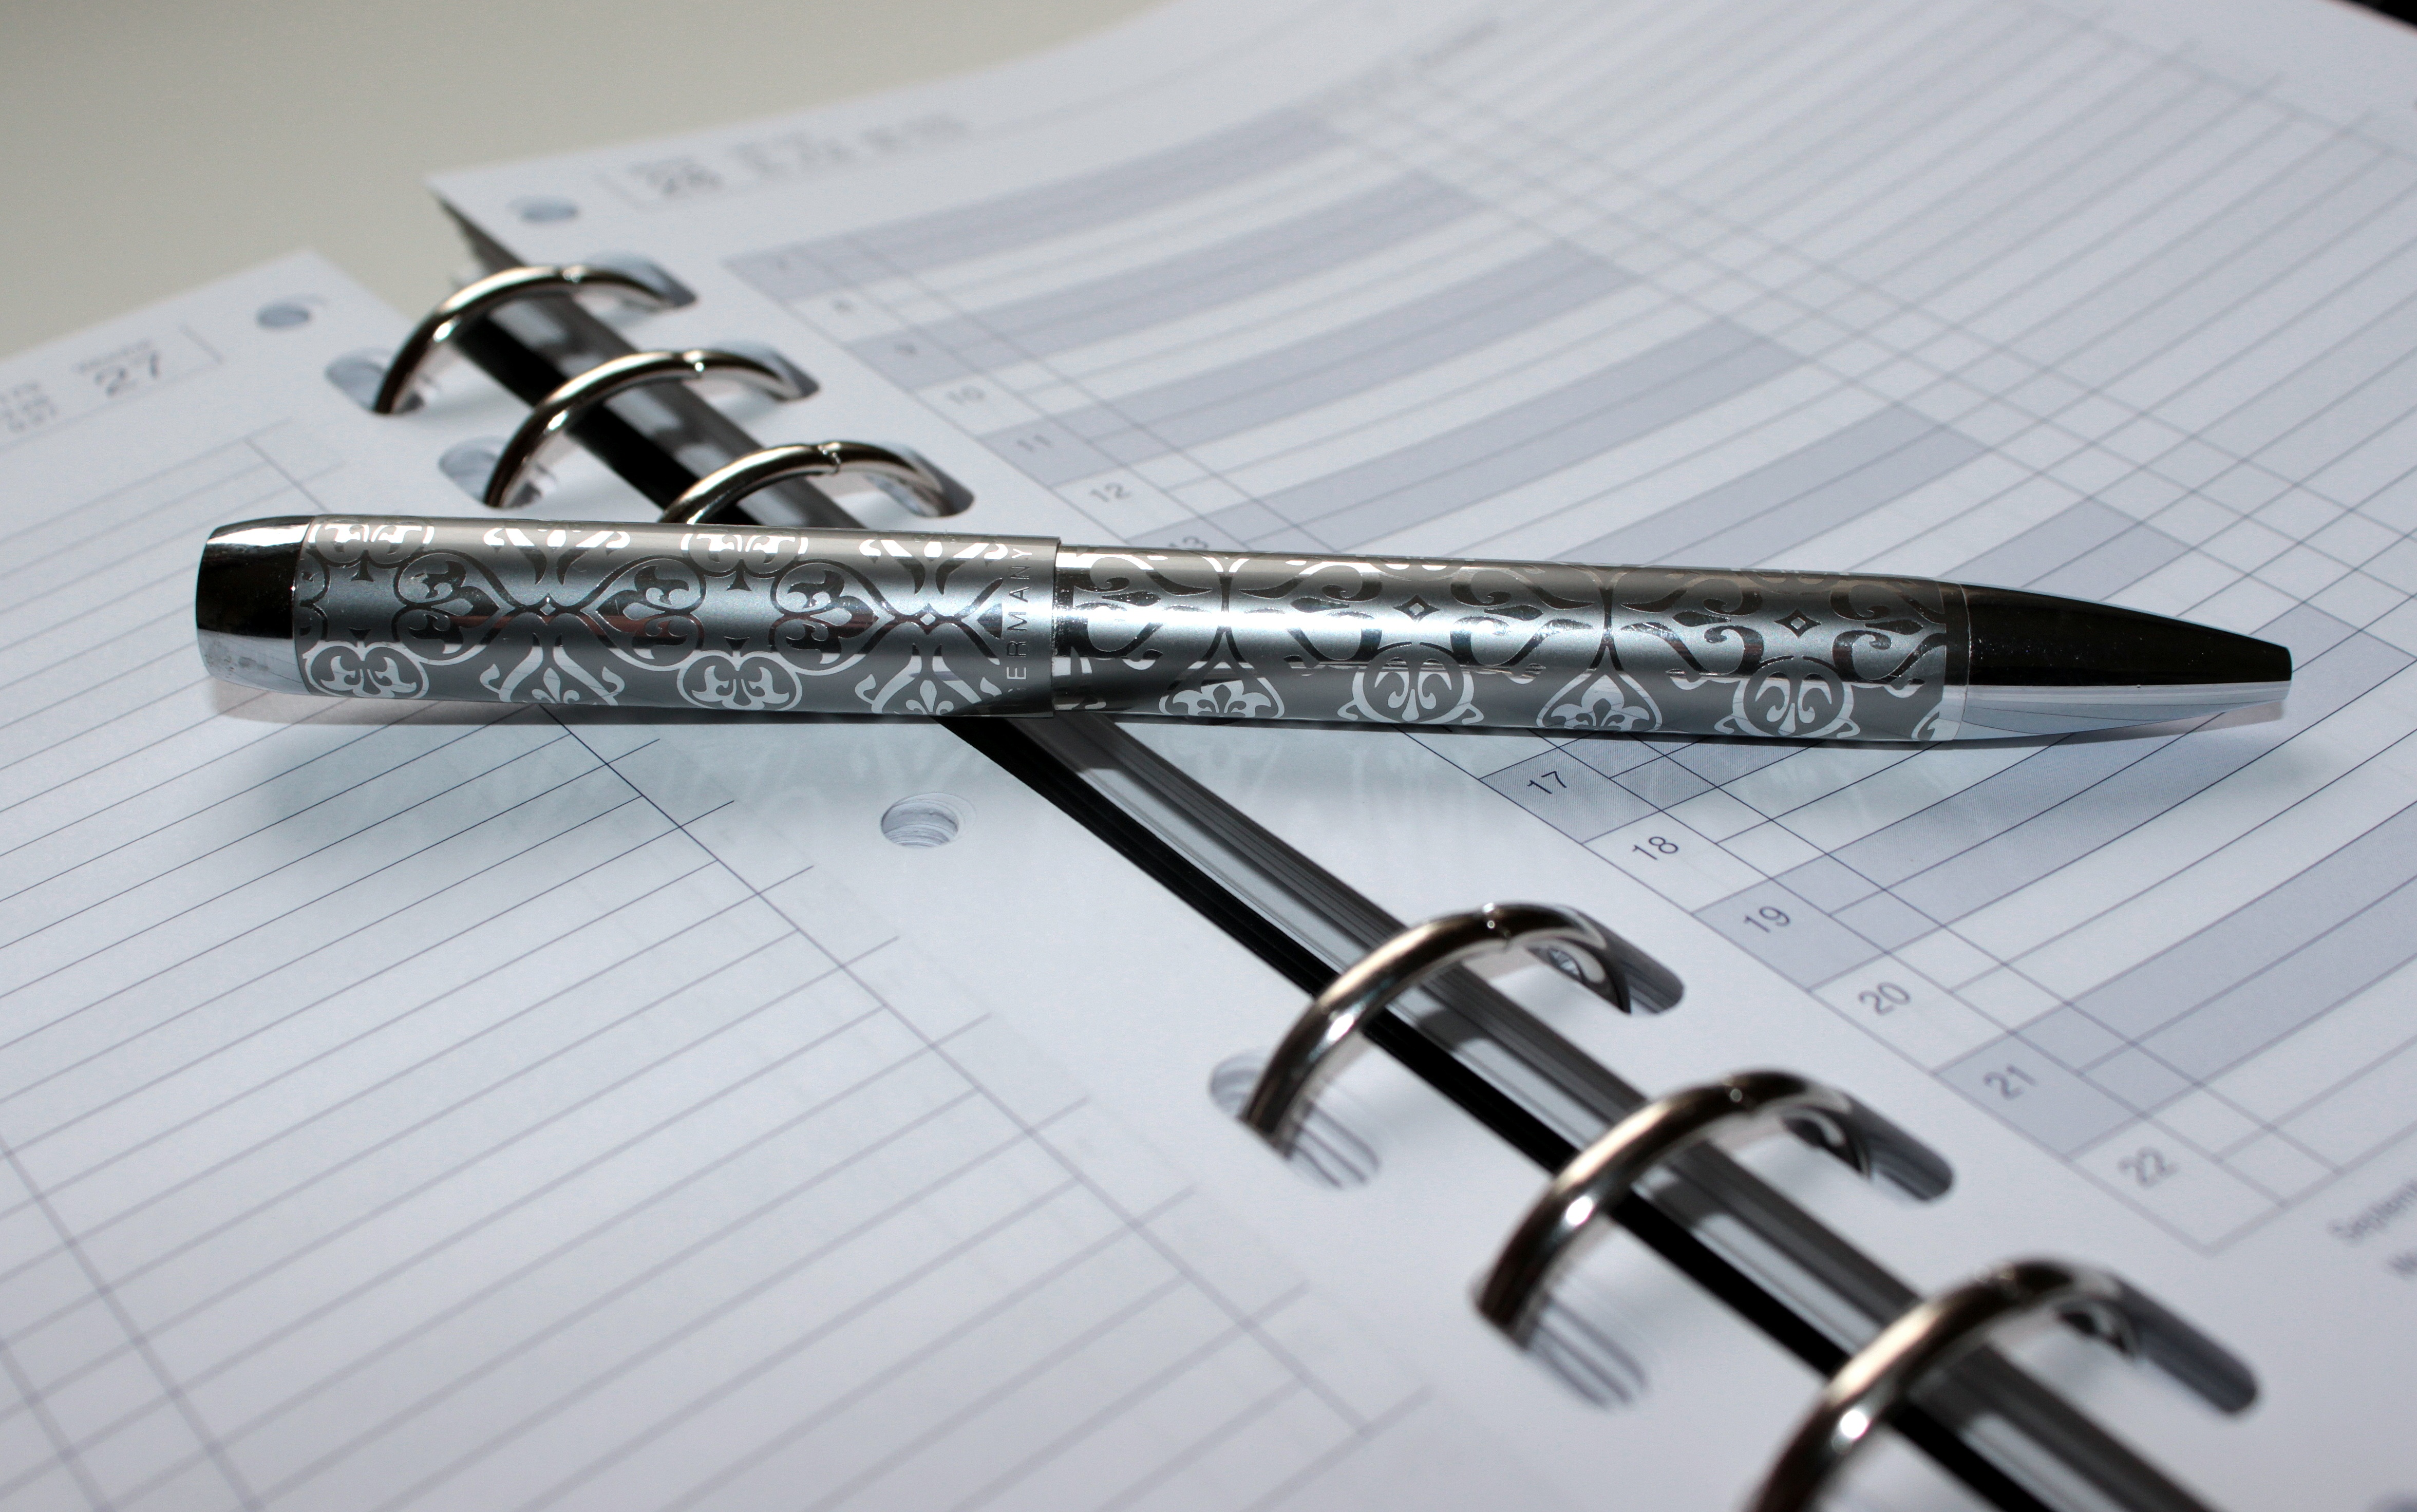
time, pen, glasses, leave, cosmetics, writing tool, appointment calendar